Aleksandr Shulginov

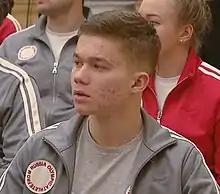

Aleksandr Valeryevich Shulginov (born 1 March 1998) is a Russian short track speed skater. He competed in the 2018 Winter Olympics.